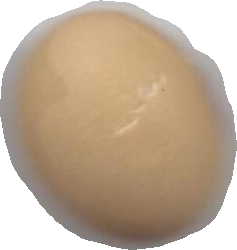
Variety: Anjasmoro